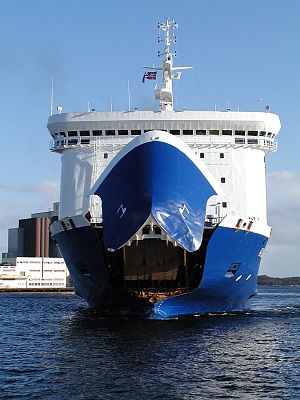
RoRo-skib
Et skib med åben stavn (MS «Christian IV» i Kristiansand 2006).
RoRo er en betegnelse på en skibstype, som har en konstruktion, hvor rullende last kan køres fra kajen og direkte om bord og ud af skibet igen. Det kan være personbiler, lastbiler, busser, både på anhænger, jernbanevogne – men også stykgods, som lastes med gaffeltruck eller ved hjælp af en trailer og da ofte i kombination med gaffeltruck. Dette kan gælde færger så vel som rene lastskibe. Bilfærger kan også betegnes som RoRo-skibe.